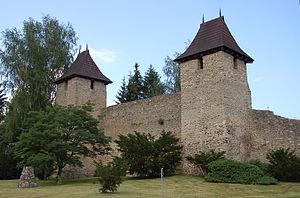
Tachov est une ville de la région de Plzeň, en Tchéquie, et le chef-lieu du district de Tachov. Sa population s'élevait à 12 706 habitants en 2018.